Nogger

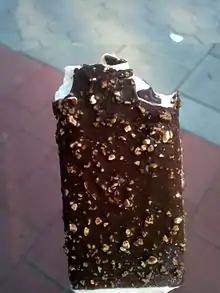
A Nogger ice lolly

Nogger is a brand of ice cream bar made by Langnese. It was first introduced in West Germany in 1964, making it one of the oldest ice cream brands of Unilever.